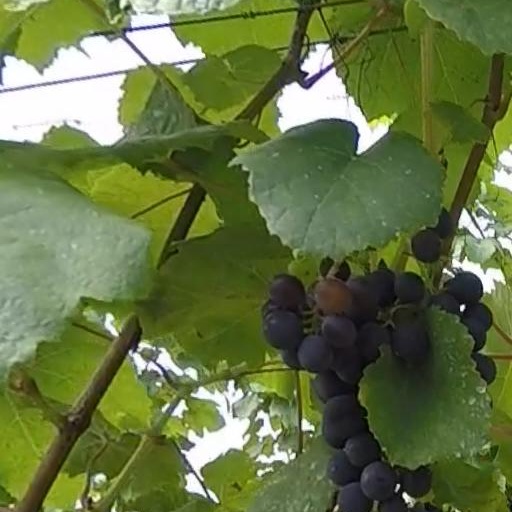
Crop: grape